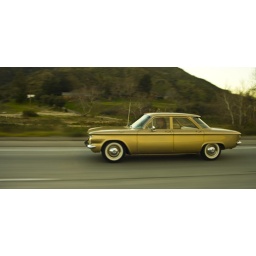
Early 60s 4 door Chevrolet Corvair spotted on Hwy. 60 in the late afternoon.